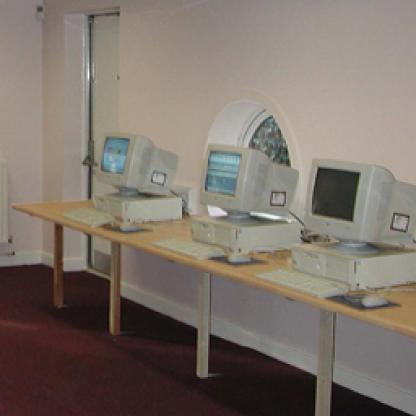
Scene: Indoor